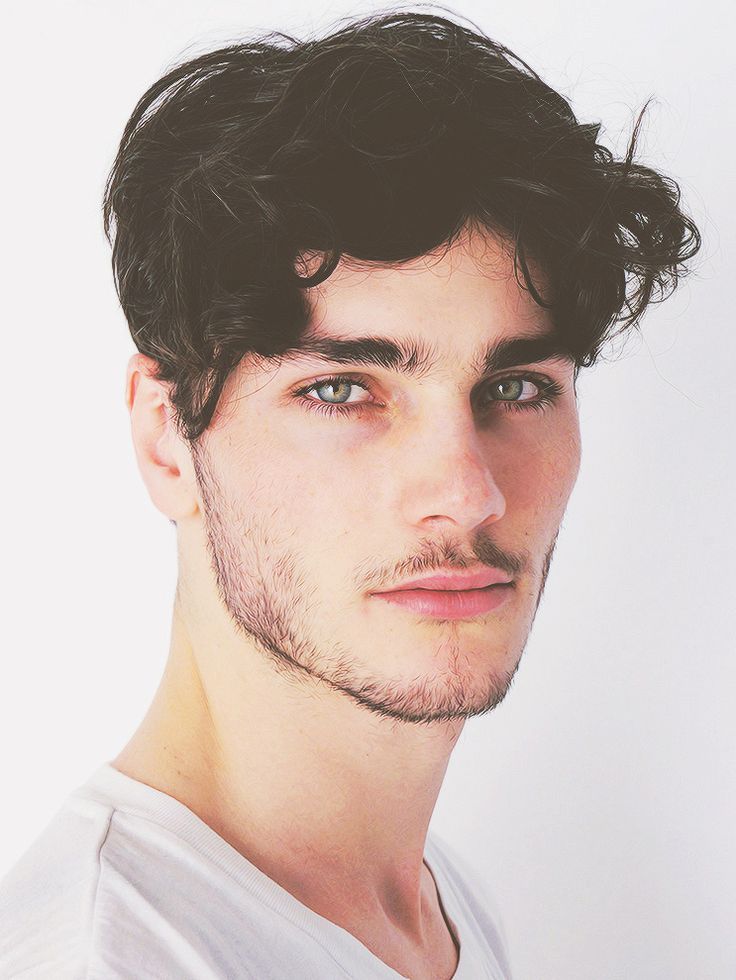
Label: Colored